Hermanus Haga

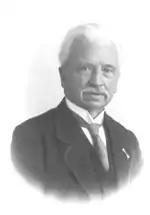
Herman Haga

Herman Haga (Oldeboorn, 24 January 1852 – Zeist, 11 September 1936) was a Dutch physicist.